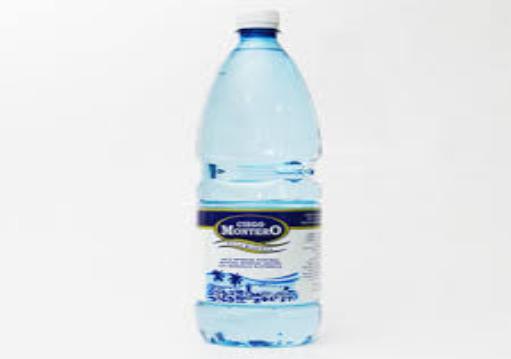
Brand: Ciego Montero
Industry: Food